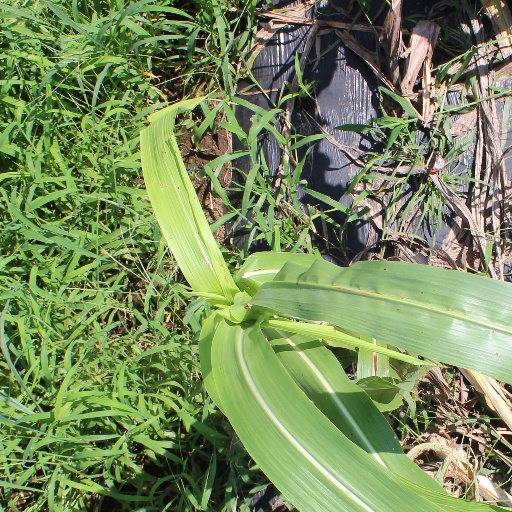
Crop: sorghum